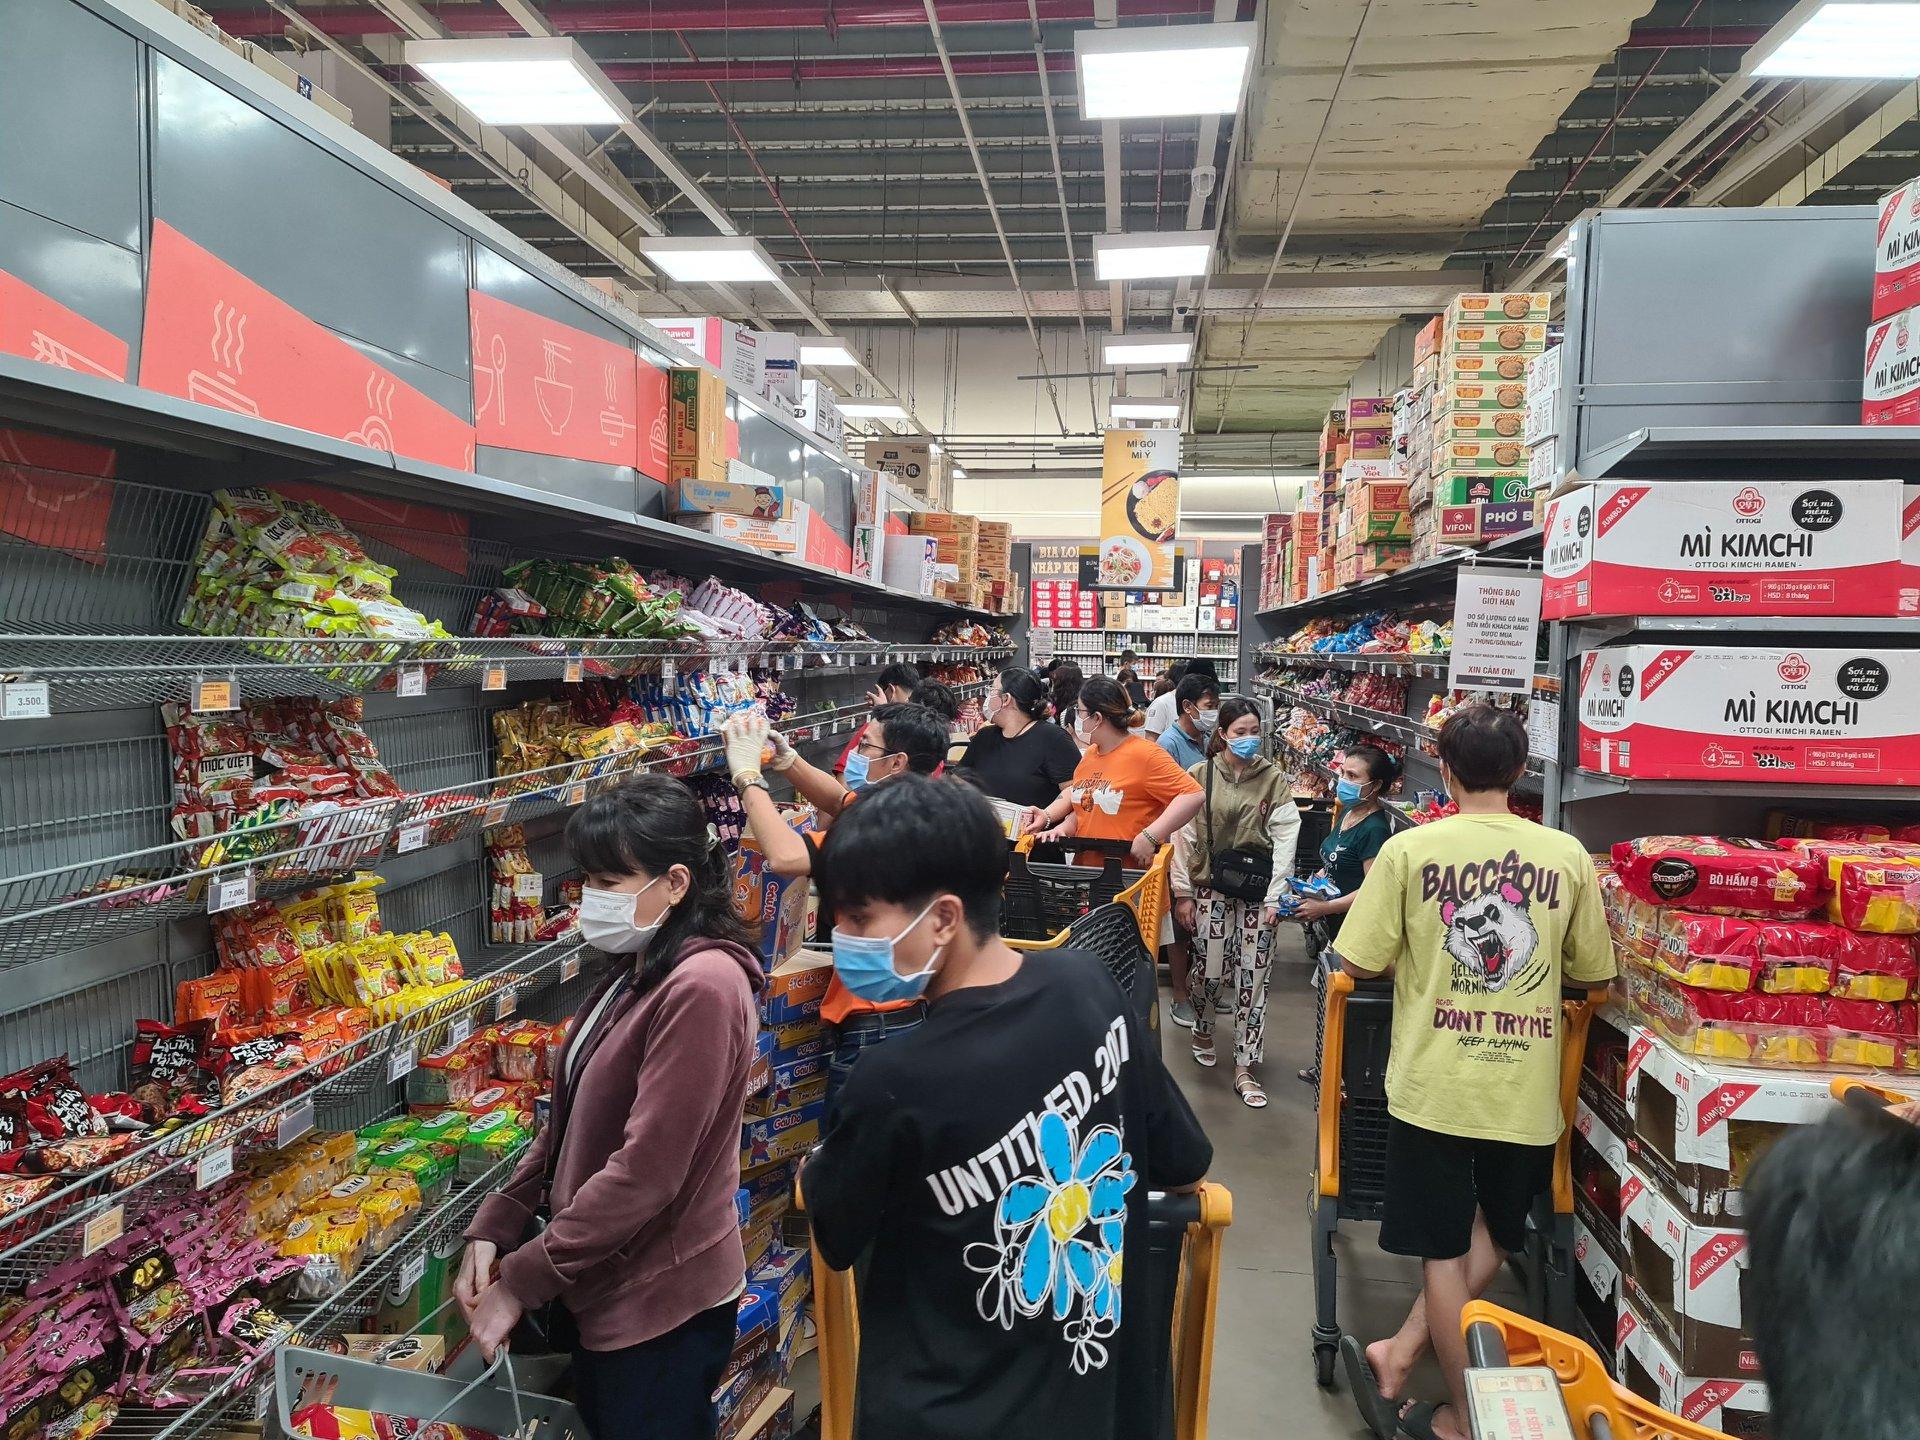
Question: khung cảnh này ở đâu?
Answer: khung cảnh này là ở trong một siêu thị